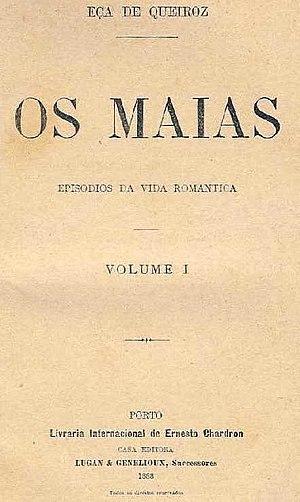
José Maria de Eça de Queirós ou Queiroz est un auteur naturaliste et diplomate portugais.